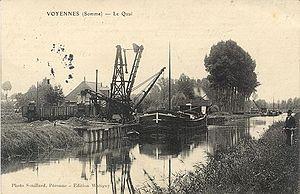
Vue d'une partie du port de marchandises de Voyennes, avec sur le quai, un embranchement du tortillard qui permettait le transport via l'eau ou via la voie ferrée.
Voyennes est une commune française située dans le département de la Somme, en région Hauts-de-France. Elle fait partie de la communauté de communes de l'Est de la Somme.